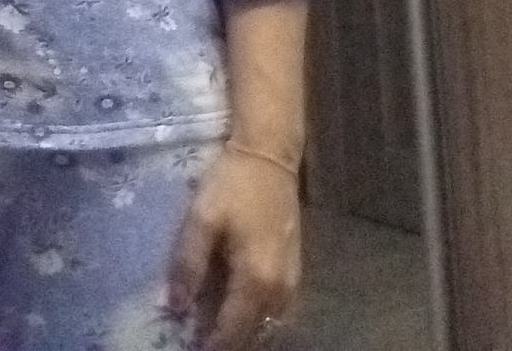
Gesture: no_gesture